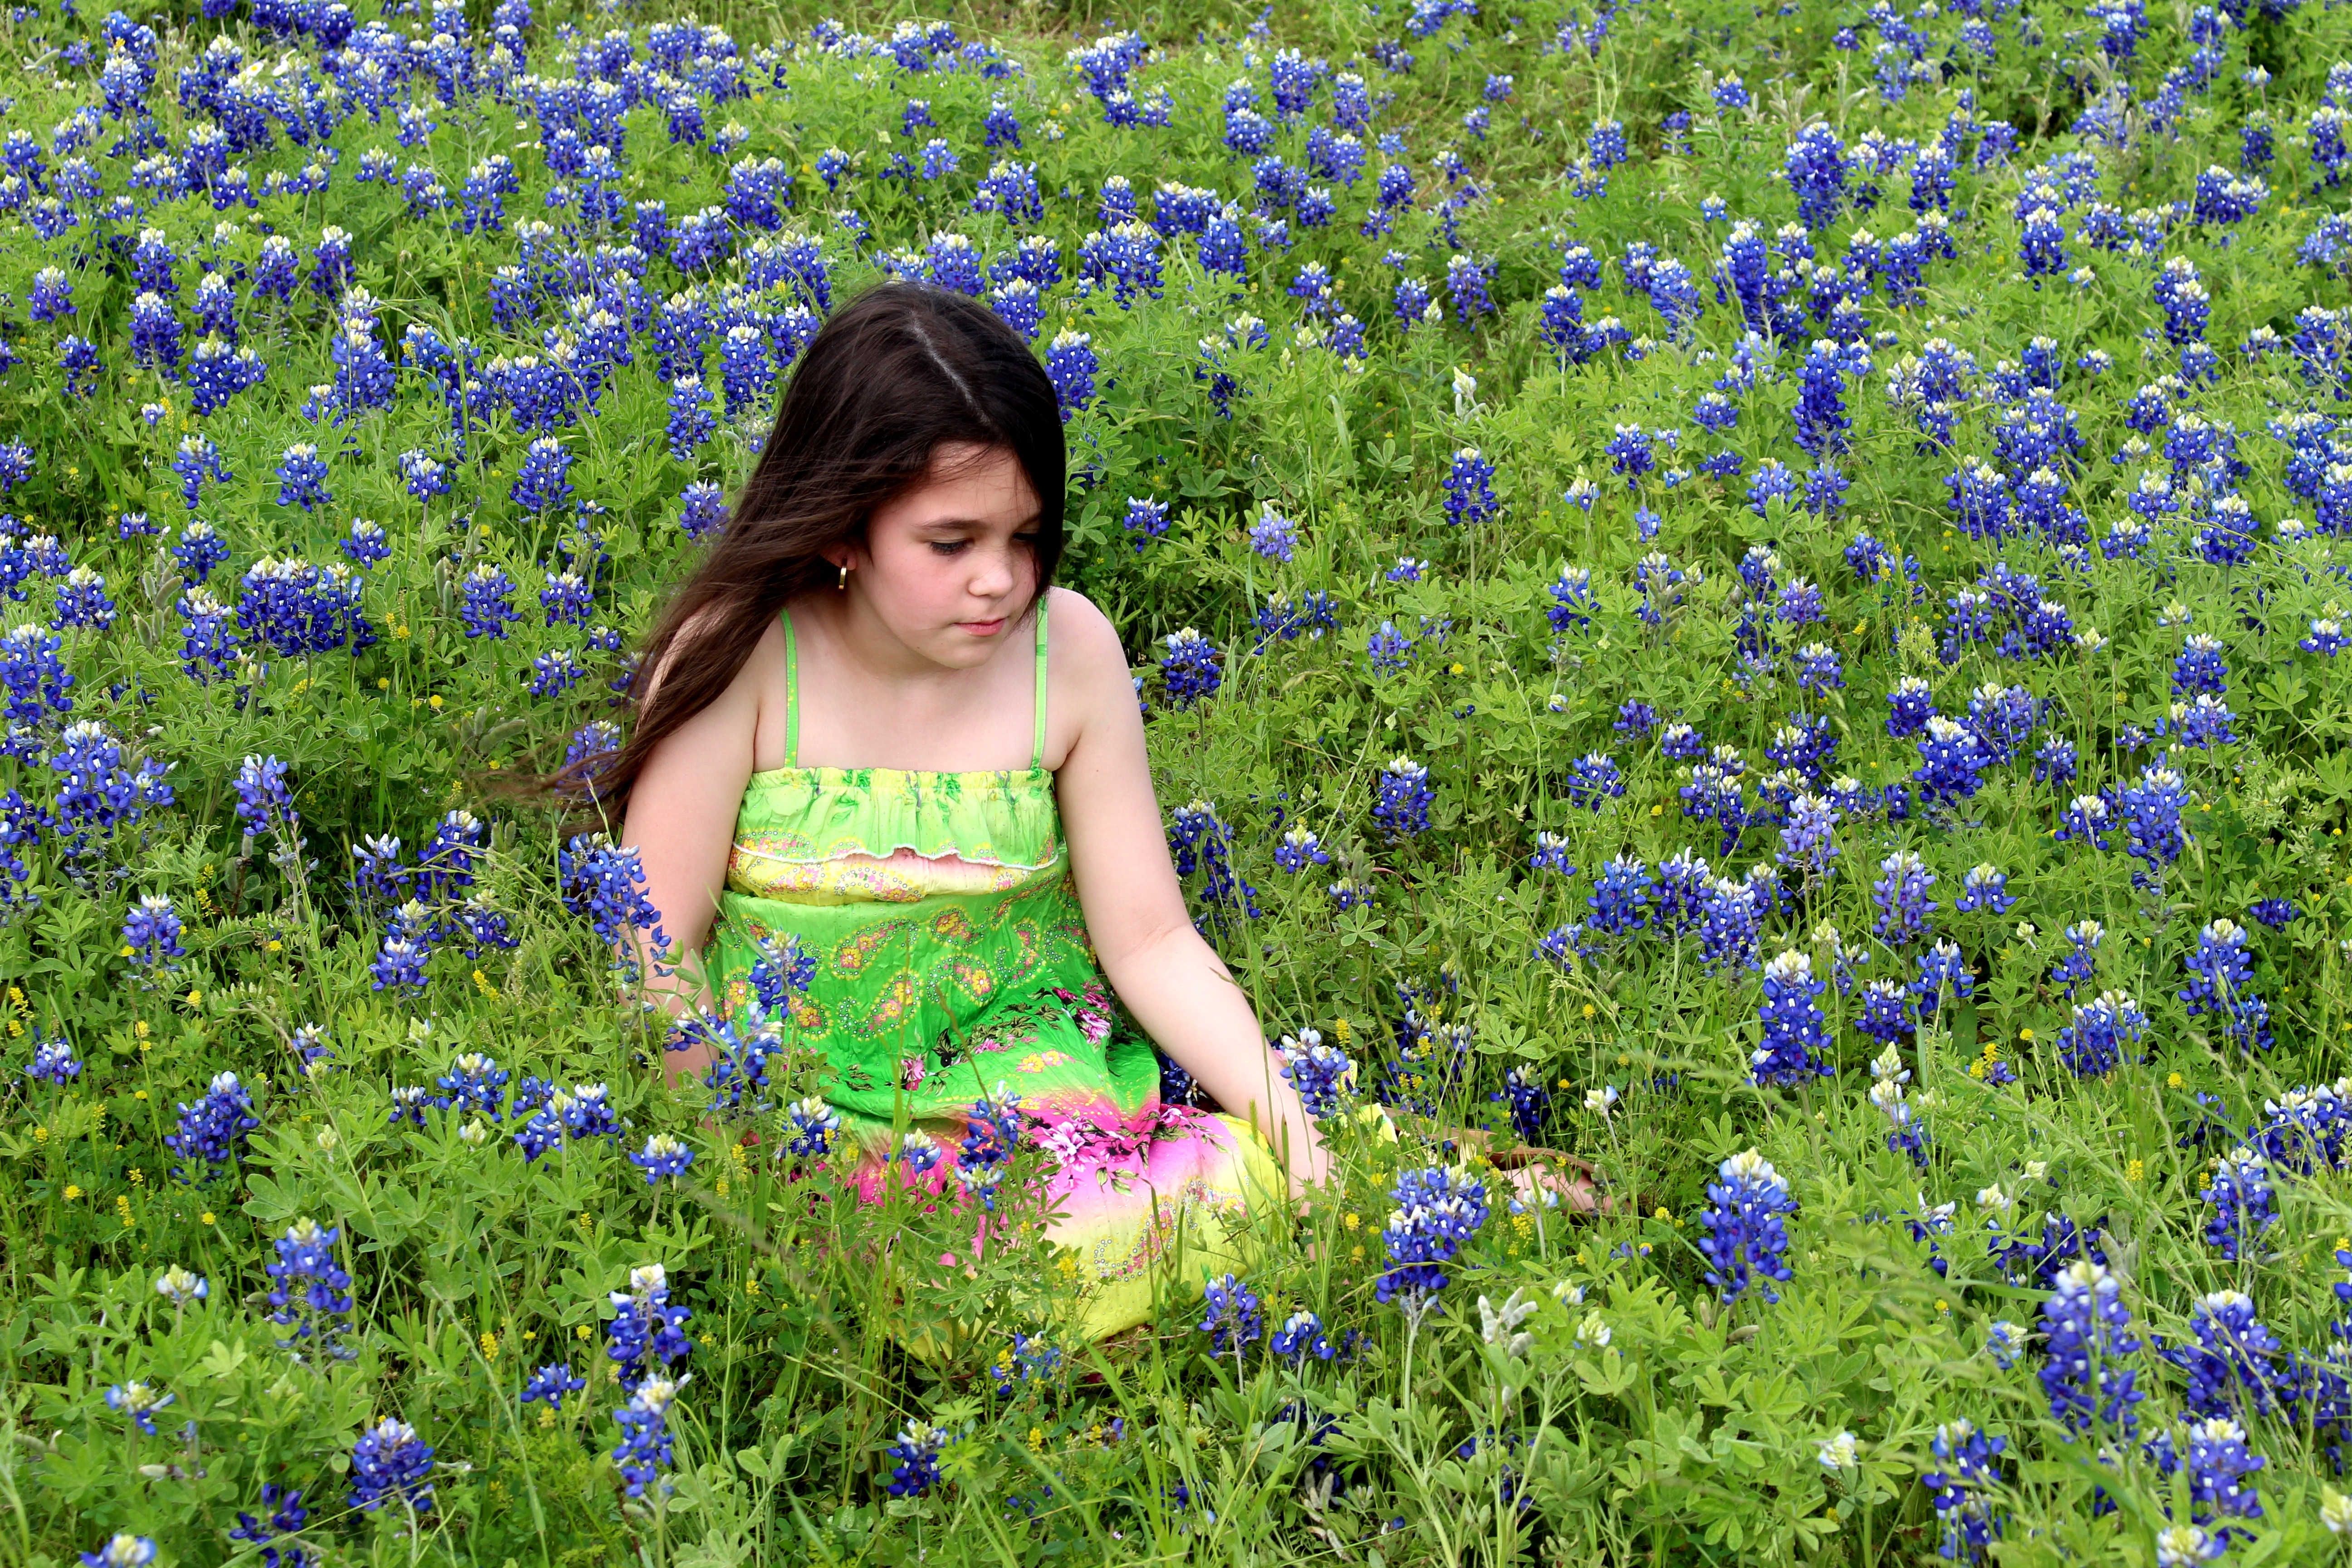
landscape, nature, grass, blossom, plant, girl, field, lawn, meadow, flower, bloom, spring, botany, blooming, blue, colorful, flora, lavender, wildflower, flowers, bright, bluebonnet, woodland, spring flower, lupin, flowering plant, annual plant, land plant, violet family, english lavender